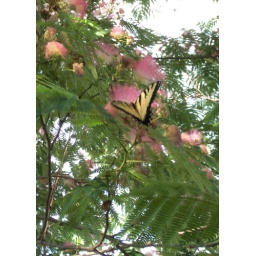
I love the sight and smell of the mimosa tree in my parents' yard. Apparently the butterflies love it too.